Watergate scandal

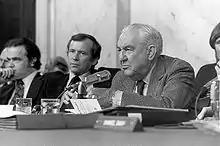
Minority counsel Fred Thompson, ranking member Howard Baker, and chair Sam Ervin of the Senate Watergate Committee in 1973

Two phones inside the DNC headquarters offices were said to have been wiretapped. One was Robert Spencer Oliver's phone. At the time, Oliver was working as the executive director of the Association of State Democratic Chairmen. The other phone belonged to DNC chairman Larry O'Brien. The FBI found no evidence that O'Brien's phone was bugged; however, it was determined that an effective listening device was installed in Oliver's phone. While successful with installing the listening devices, the committee agents soon determined that they needed repairs. They plotted a second "burglary" to take care of the situation.